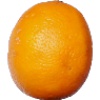
Label: lemon_meyer